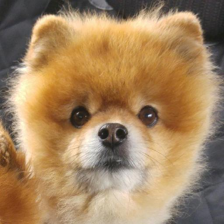
Label: animals